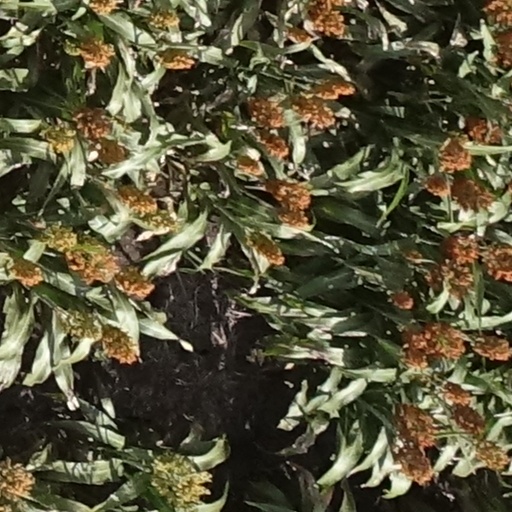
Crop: sorghum